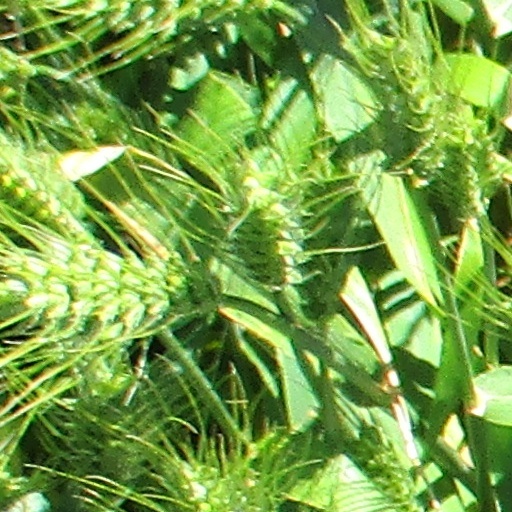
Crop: wheat